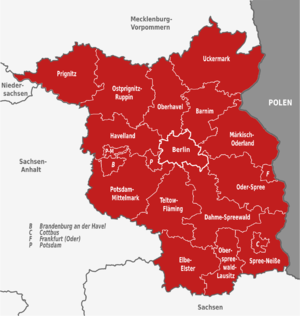
La région métropolitaine de Berlin-Brandebourg est une des onze régions métropolitaines d'Allemagne regroupant la totalité des Länder de Berlin et du Brandebourg.